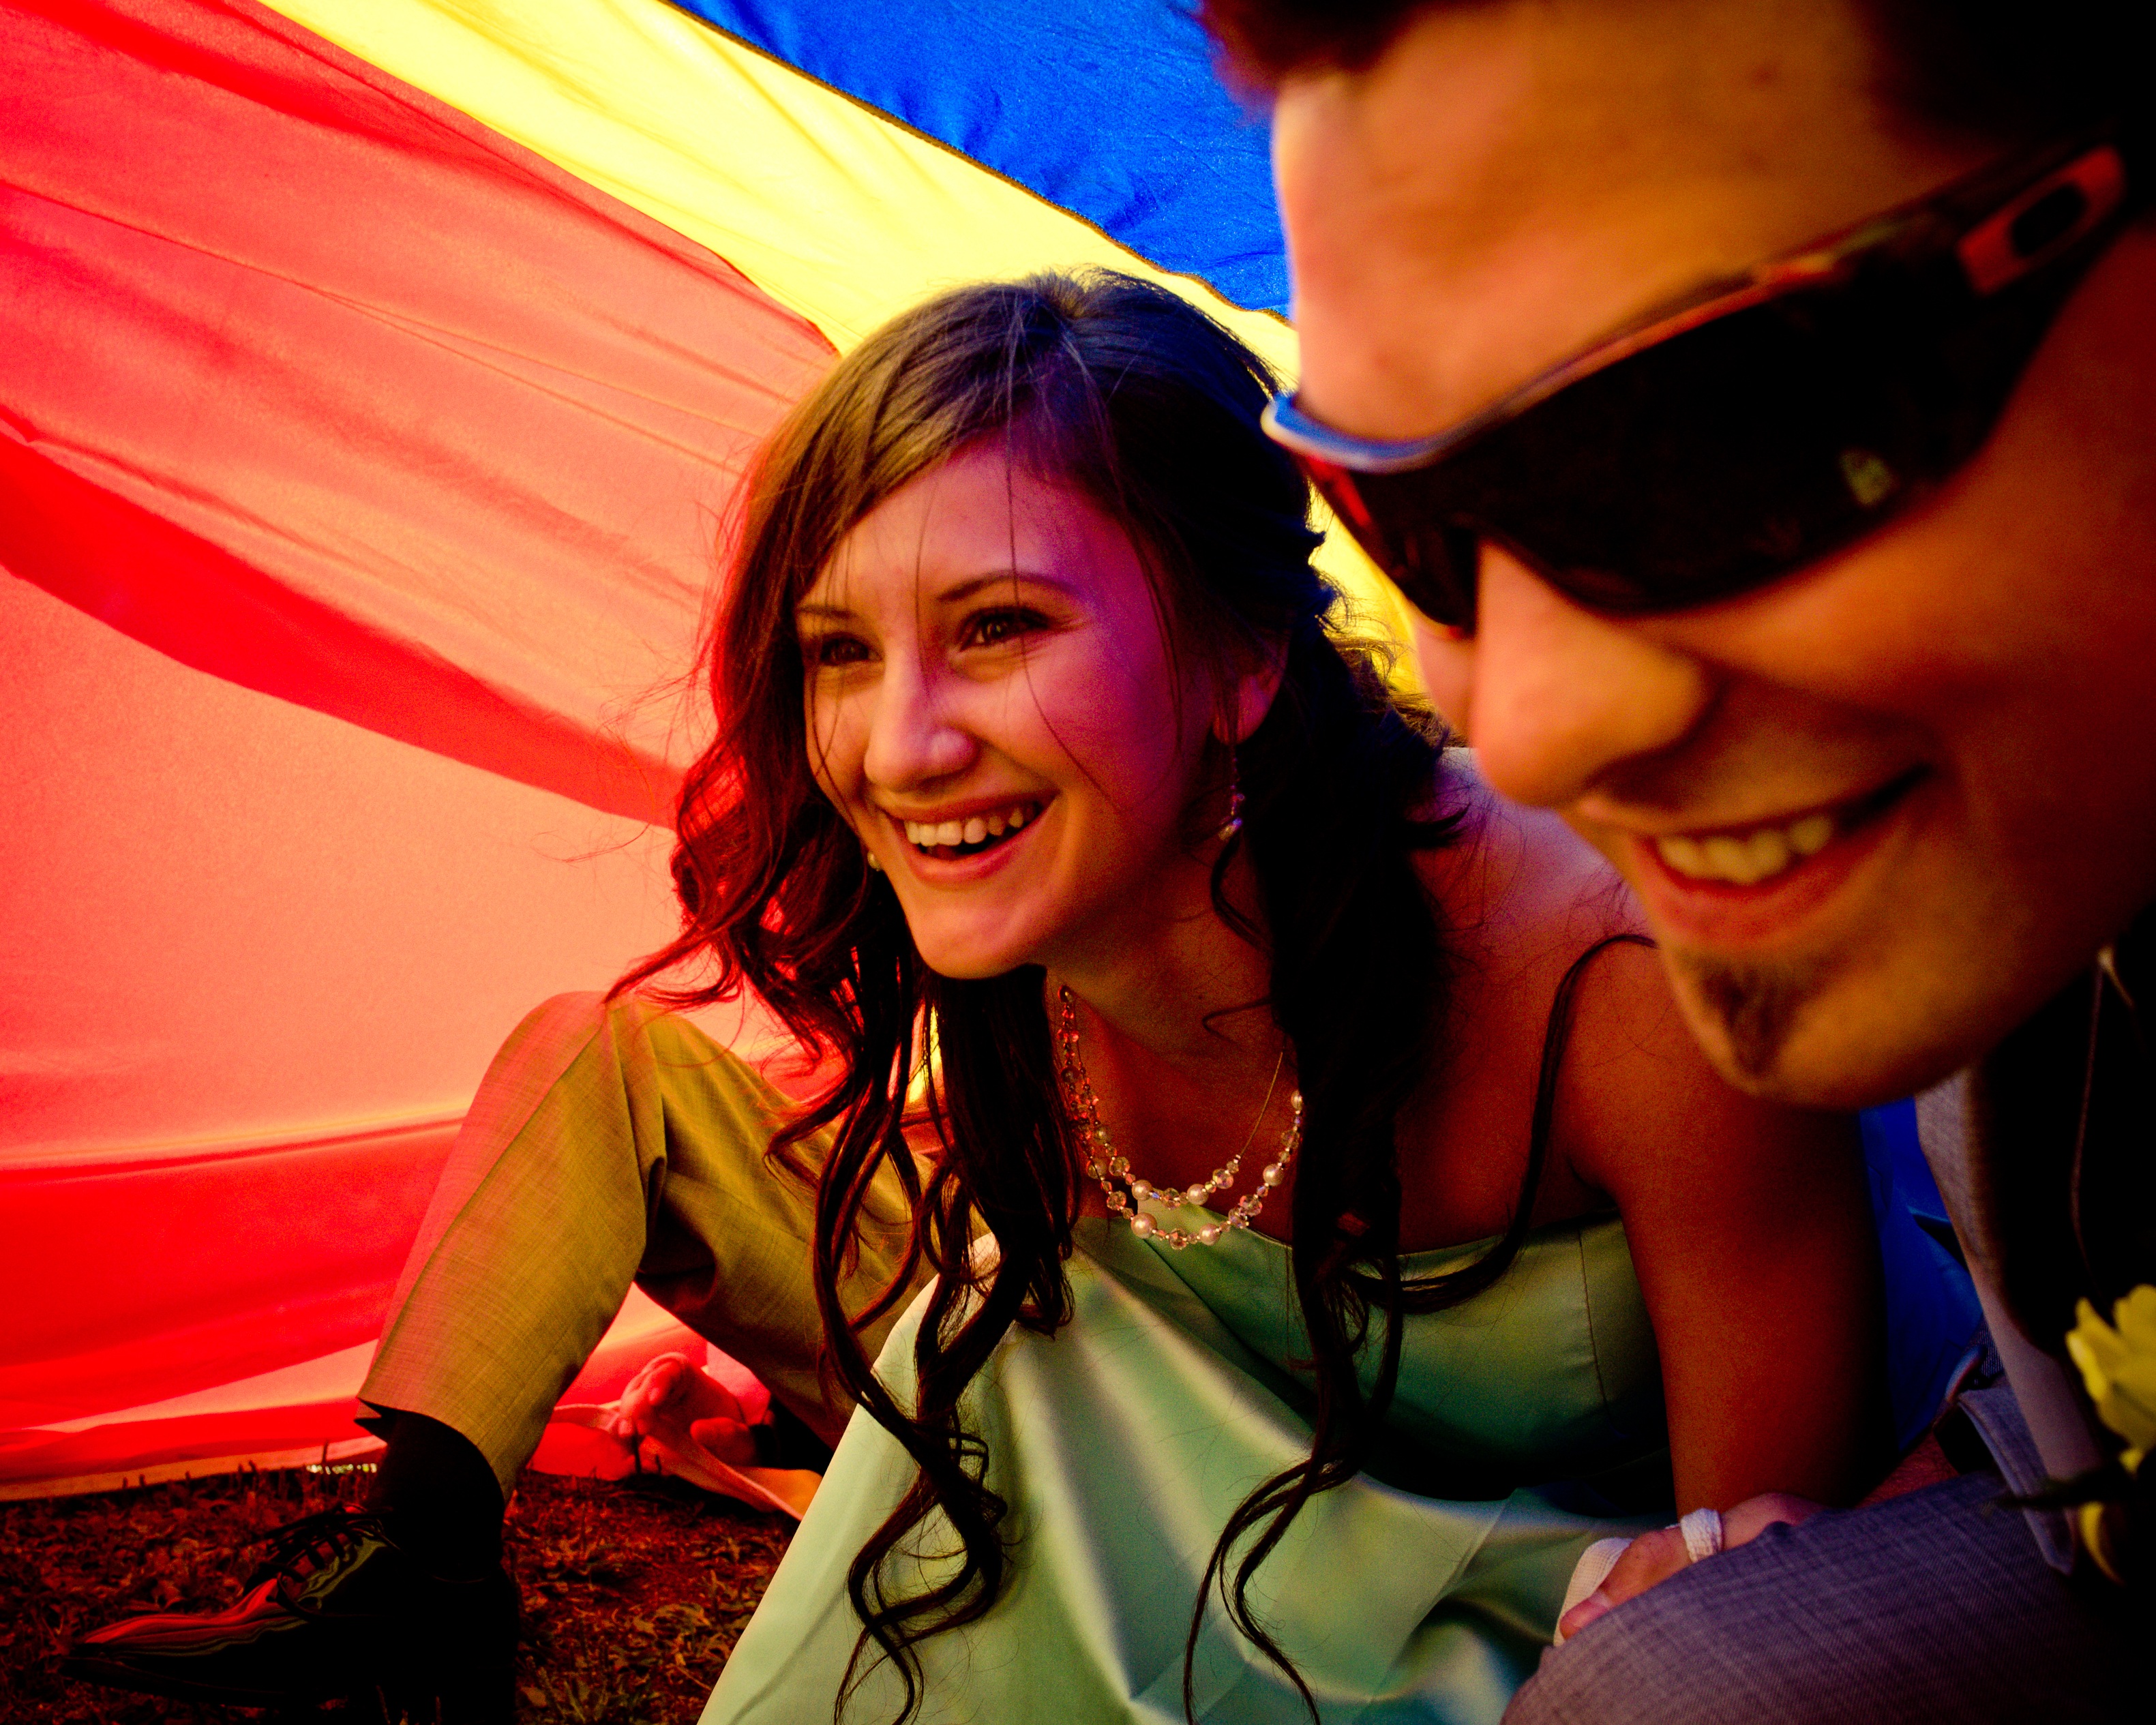
girl, sun, photography, guy, young, red, color, lady, smile, fun, sunglasses, singing, beauty, photo shoot